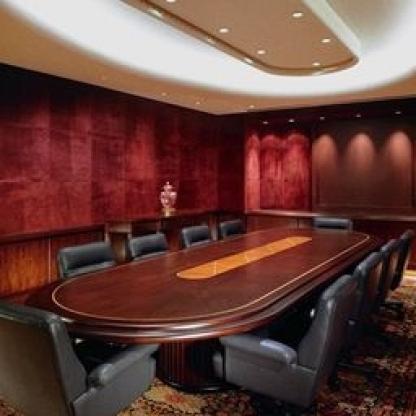
Scene: Indoor